Gourd art

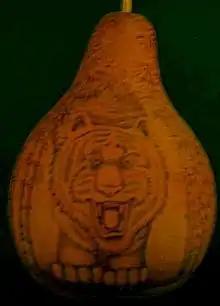
Gourd art featuring a tiger

Gourd art involves creating works of art using "Lagenaria spp." hard-shell gourds as an art medium. Gourd surfaces may be carved, painted, sanded, burned, dyed, and polished. Typically, a harvested gourd is left to dry over a period of months before the woody surface is suitable for decorating.